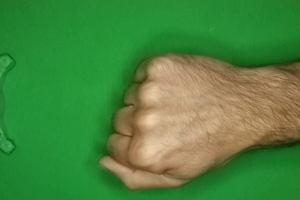
Label: rock